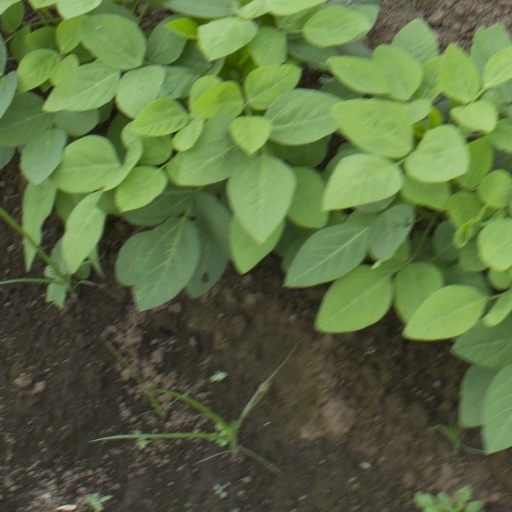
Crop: soybean